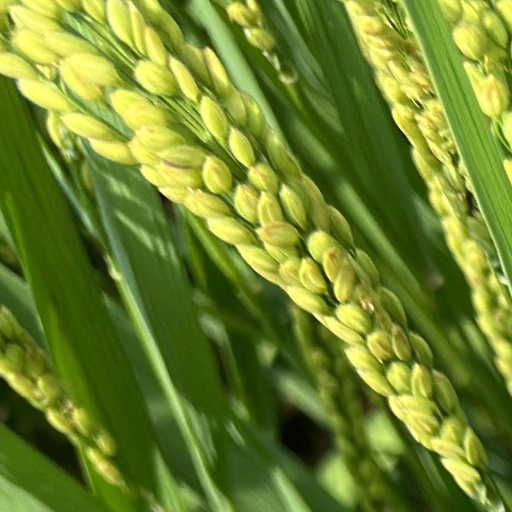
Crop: rice